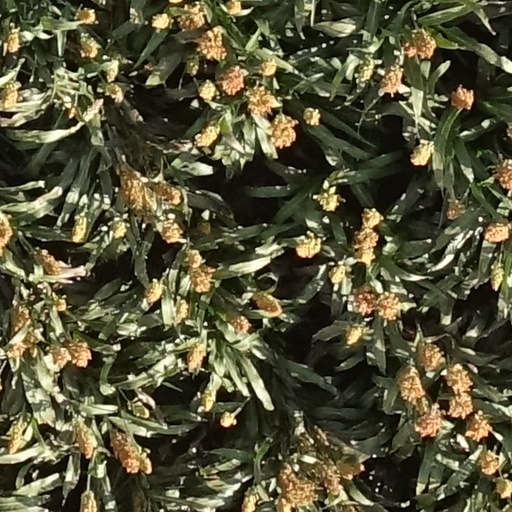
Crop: sorghum